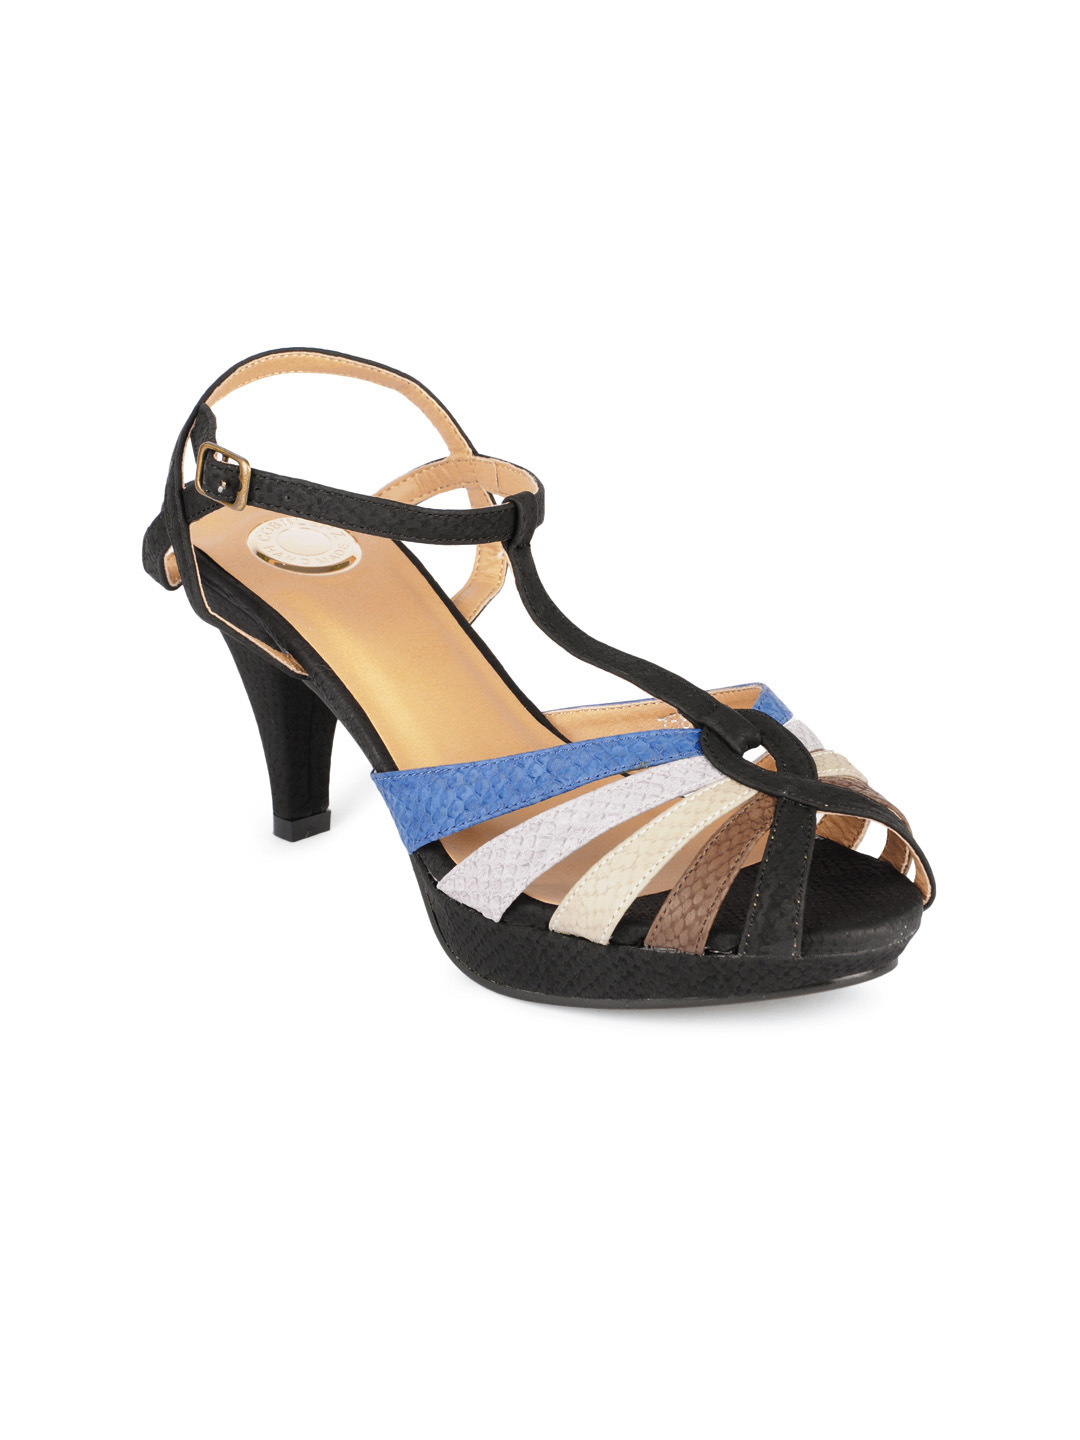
Cobblerz Women Black Sandals
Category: Footwear / Shoes / Heels
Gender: Women
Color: Black
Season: Summer 2016
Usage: Casual